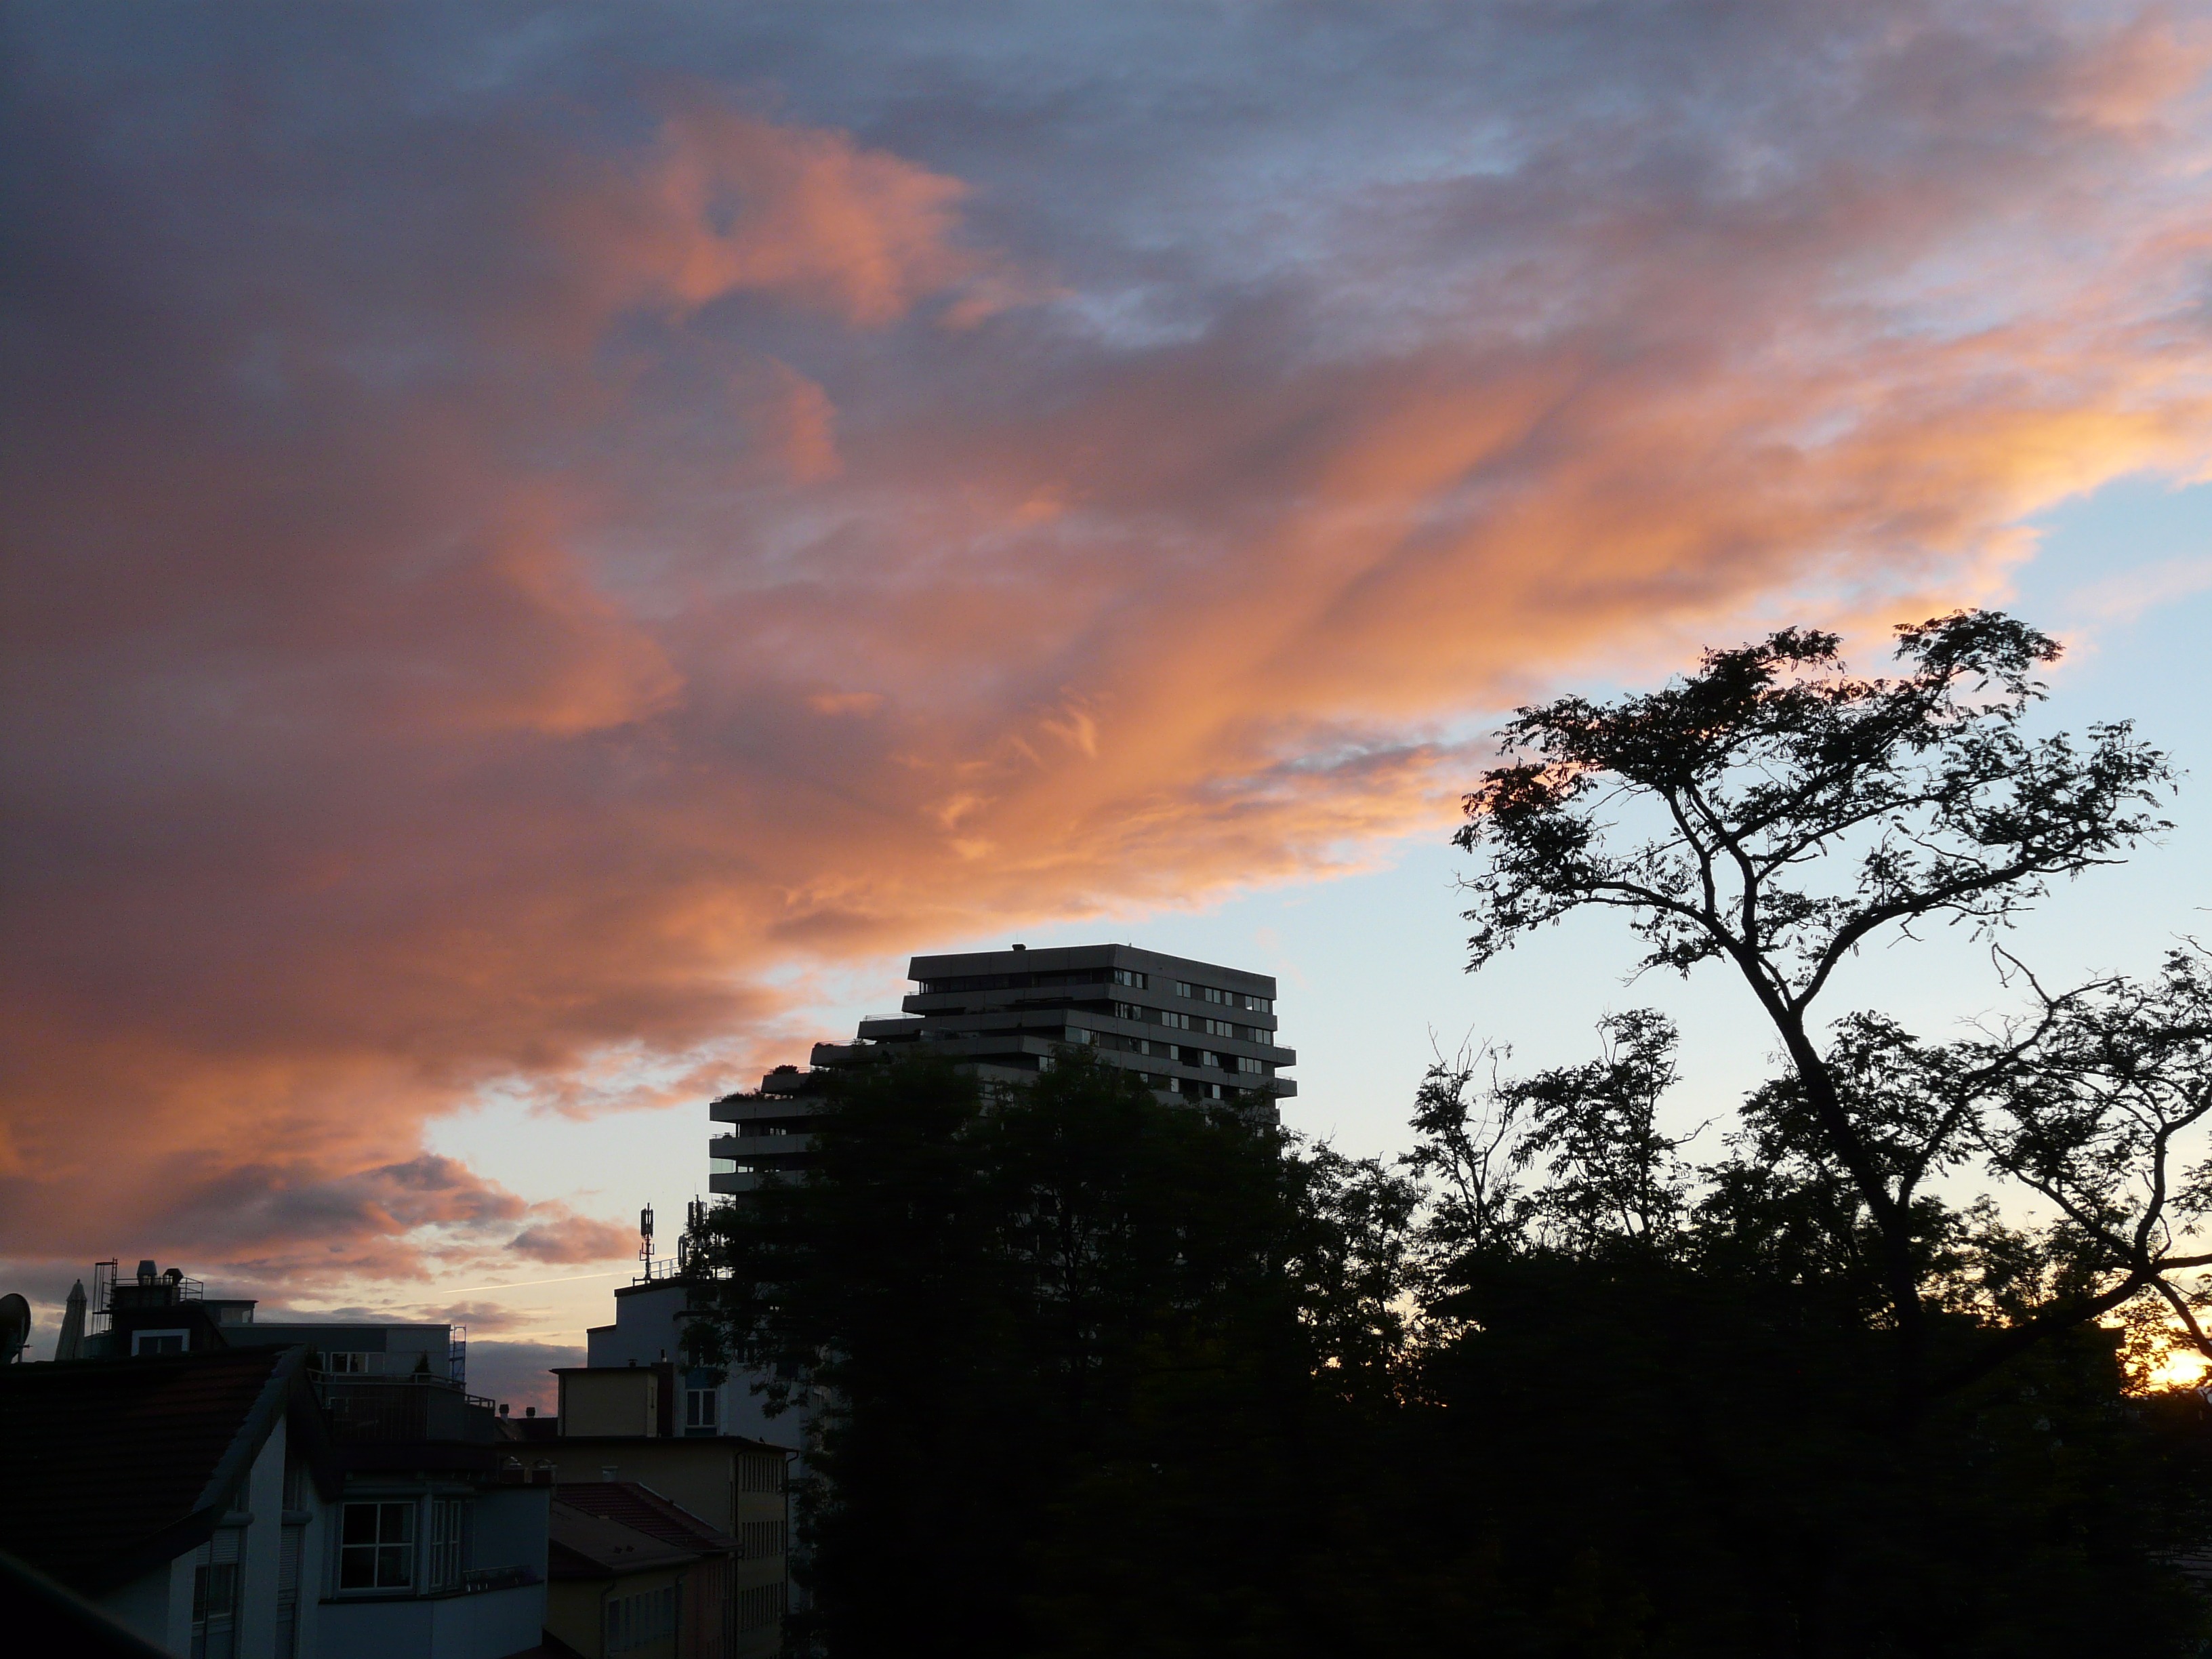
tree, horizon, cloud, sky, sun, sunrise, sunset, sunlight, morning, dawn, city, atmosphere, dusk, evening, clouds, homes, afterglow, meteorological phenomenon